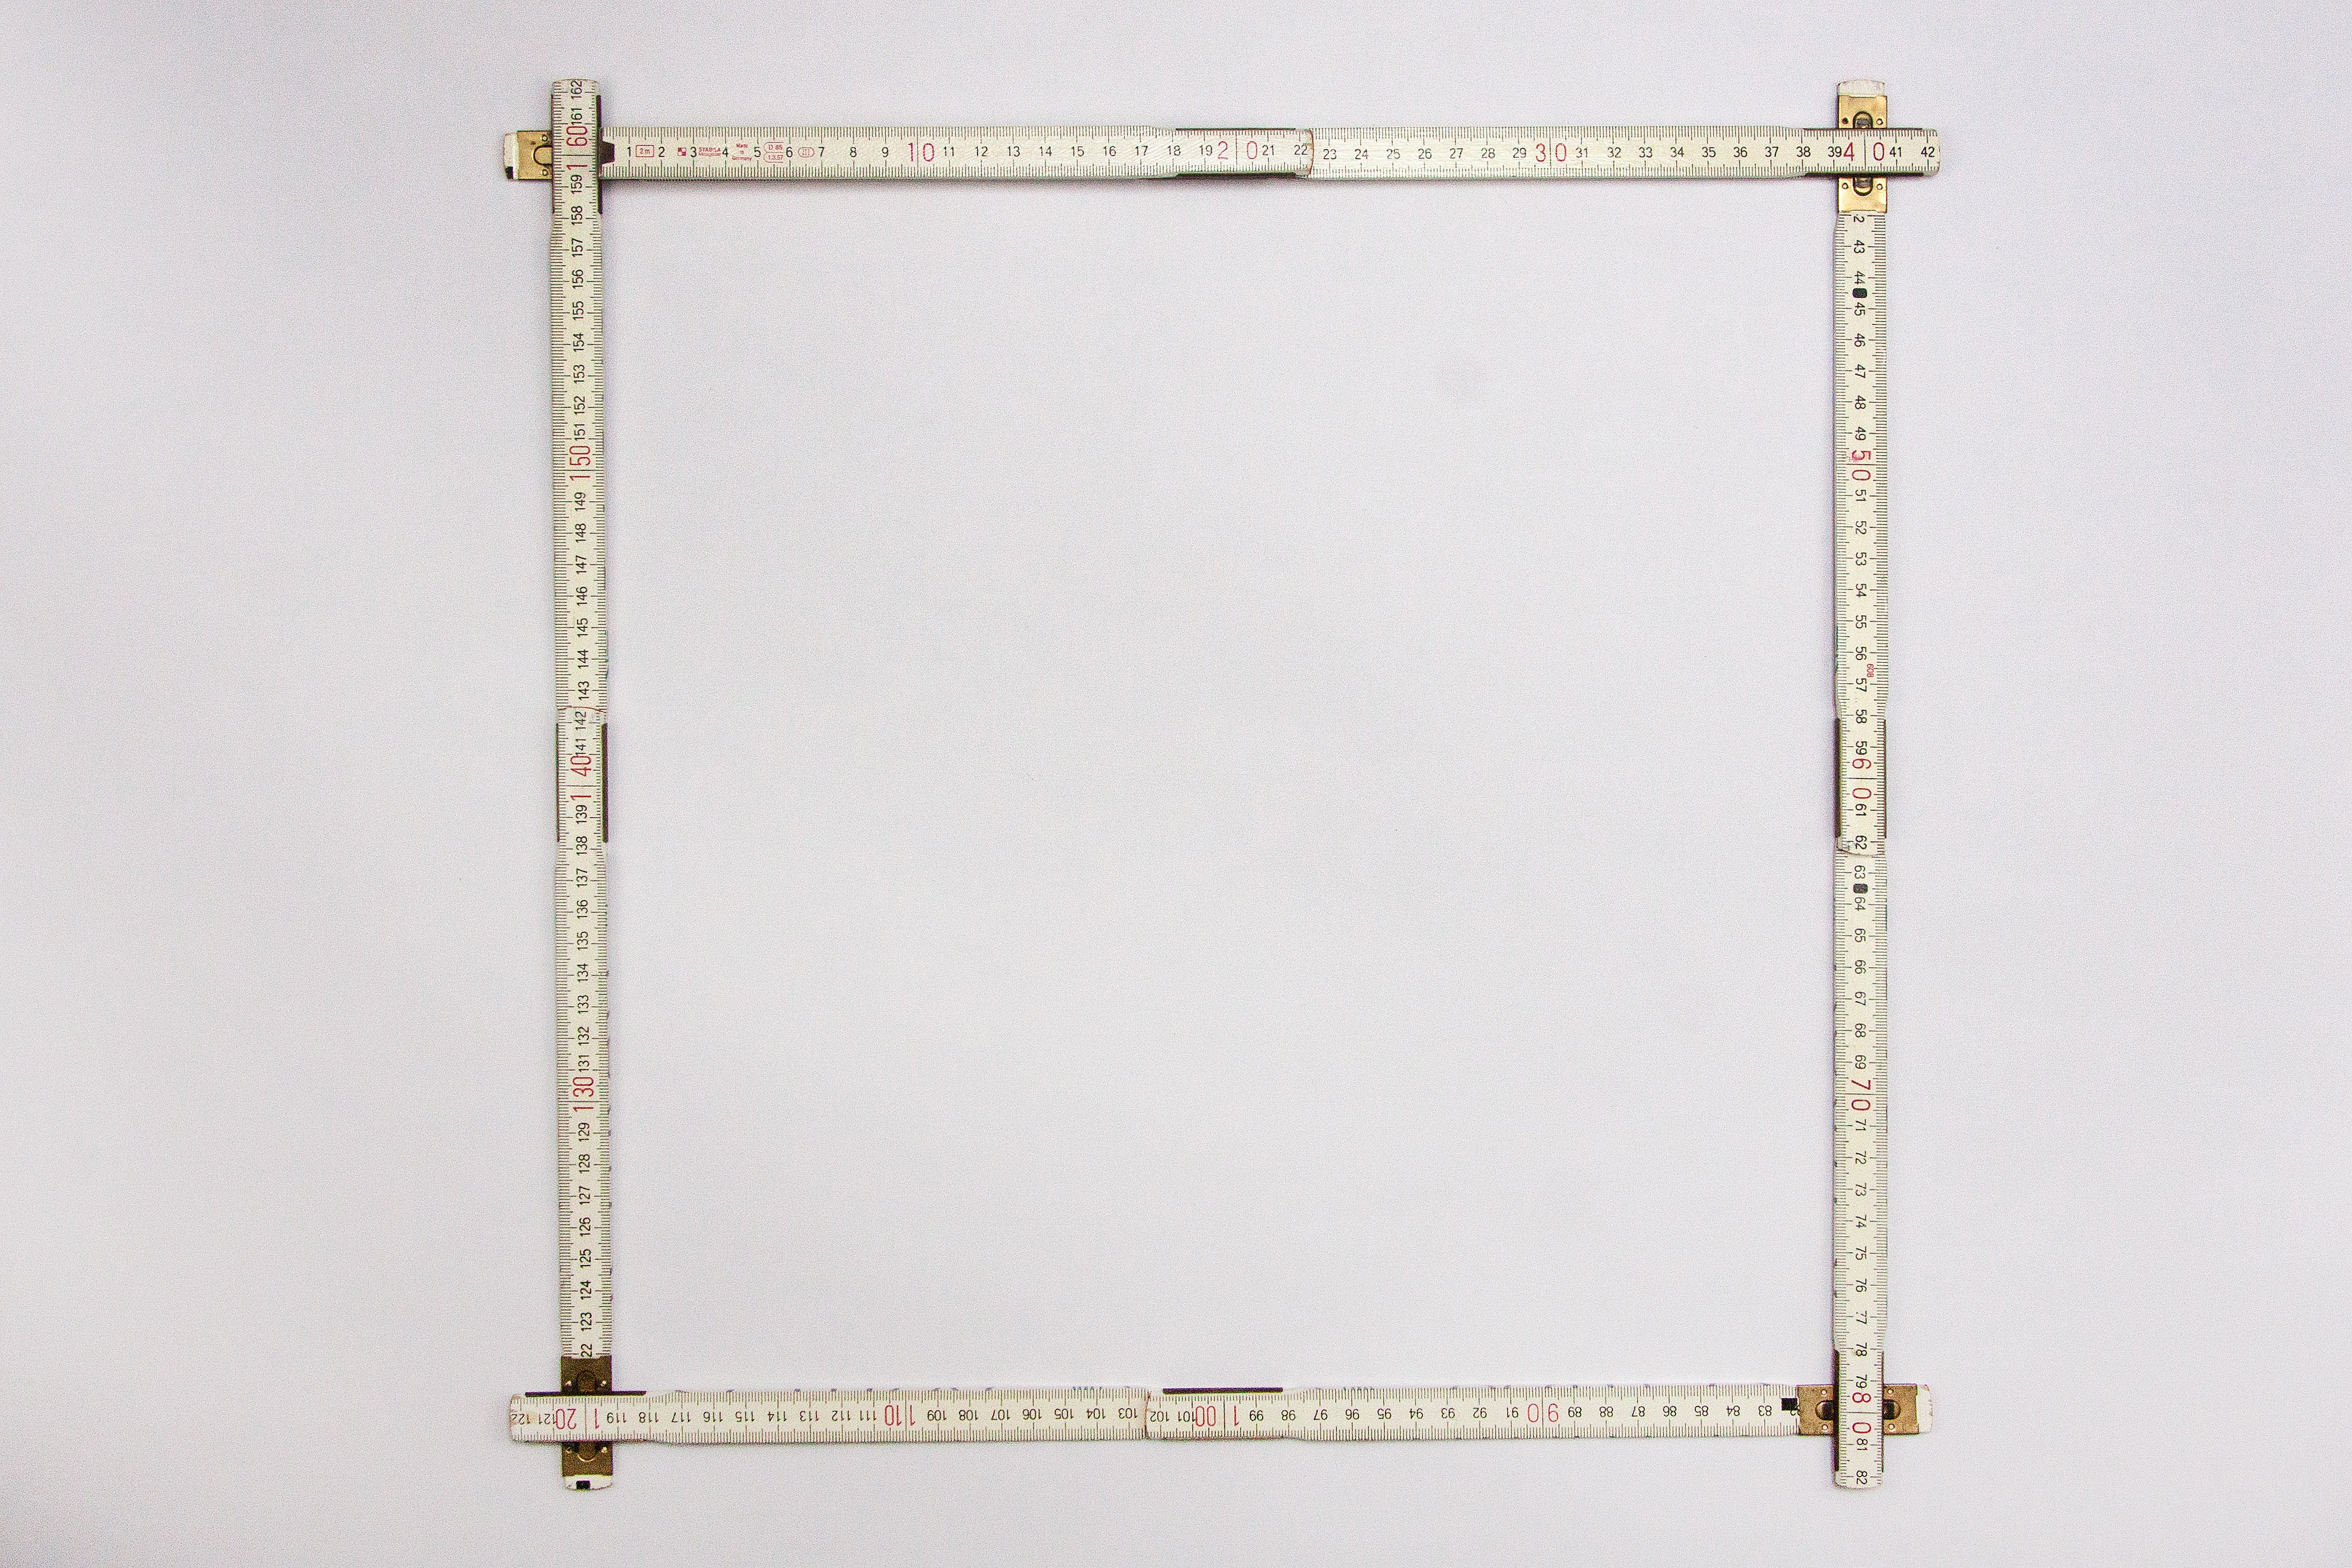
outline, frame, mat, background, rectangle, picture frame, graphically, meterstab